Jinggangshan University

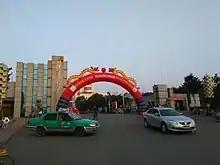
School gate

Jinggangshan University (JGSU) is in the Jinggangshan Mountains in Qingyuan District, Ji'an city of Jiangxi province in China. JGSU is jointly supported by the Ministry of Education of the People's Republic of China and the People's Government of Jiangxi Province, pair-assisted by Tongji University and authorized by Nanjing Military Region for cultivation of military talents and cadres.